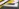
Number: 7